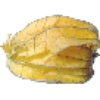
Label: Physalis with Husk 1